Conspiracies in ancient Egypt

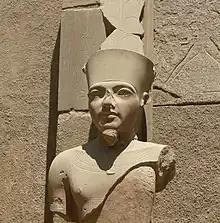
Statue of Tutankhamun – 18th Dynasty – Karnak.

The Hittite texts refer to the Egyptian queen as "Dakhamunzu", meaning "The King's Wife". Her precise identity remains uncertain. Egyptologists have suggested several possible figures, including Nefertiti, Kiya, Meritaten, and Ankhesenamun. According to Marc Gabolde, a scholar specializing in the 18th Dynasty and the Amarna period, the most plausible candidate is Meritaten, the eldest daughter of Akhenaten and Nefertiti: Meritaten became Great Royal Wife after her mother's presumed death in the sixteenth year of Akhenaten's reign. Akhenaten himself died shortly thereafter, in year 17.